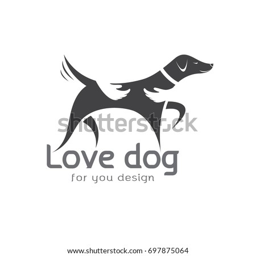
vector of human hand that hugs the dog on white background .